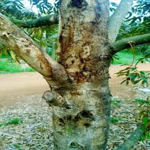
Label: stem_cracking_ gummosis